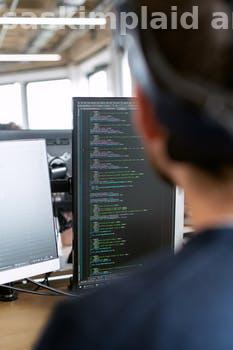
Label: Watermark